Lester Belding

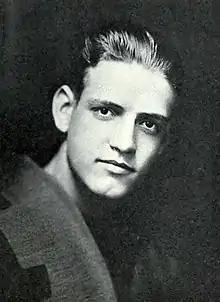
Belding in 1923

Lester Cort Belding (December 5, 1900 – May 27, 1965) was an American athlete and coach in football, basketball, and track and field. He was the first football player from the University of Iowa to be named a consensus All-American. He was inducted into the National Association of Intercollegiate Athletics Hall of Fame in 1963.